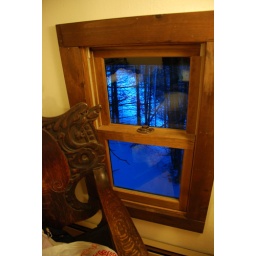
looking out from window in bedroom at upper floor